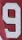
Number: 9